Dominique Rodgers-Cromartie

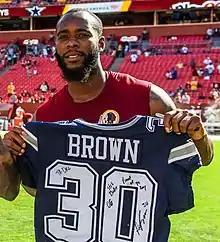
Rodgers-Cromartie with the Washington Redskins in 2019

Dominique Reshard Rodgers-Cromartie (born April 7, 1986) is an American former professional football player who was a cornerback for 12 seasons in the National Football League (NFL). He played college football for the Tennessee State Tigers, and was selected by the Arizona Cardinals in the first round of the 2008 NFL draft. Rodgers-Cromartie has also played for the Philadelphia Eagles, Denver Broncos, New York Giants, Oakland Raiders, and Washington Redskins. He was selected for the Pro Bowl in 2009 and 2015. In 2023, Rodgers-Cromartie became the most notable free agent in A7FL history, joining the Tampa Nightcrawlers for their playoff run.